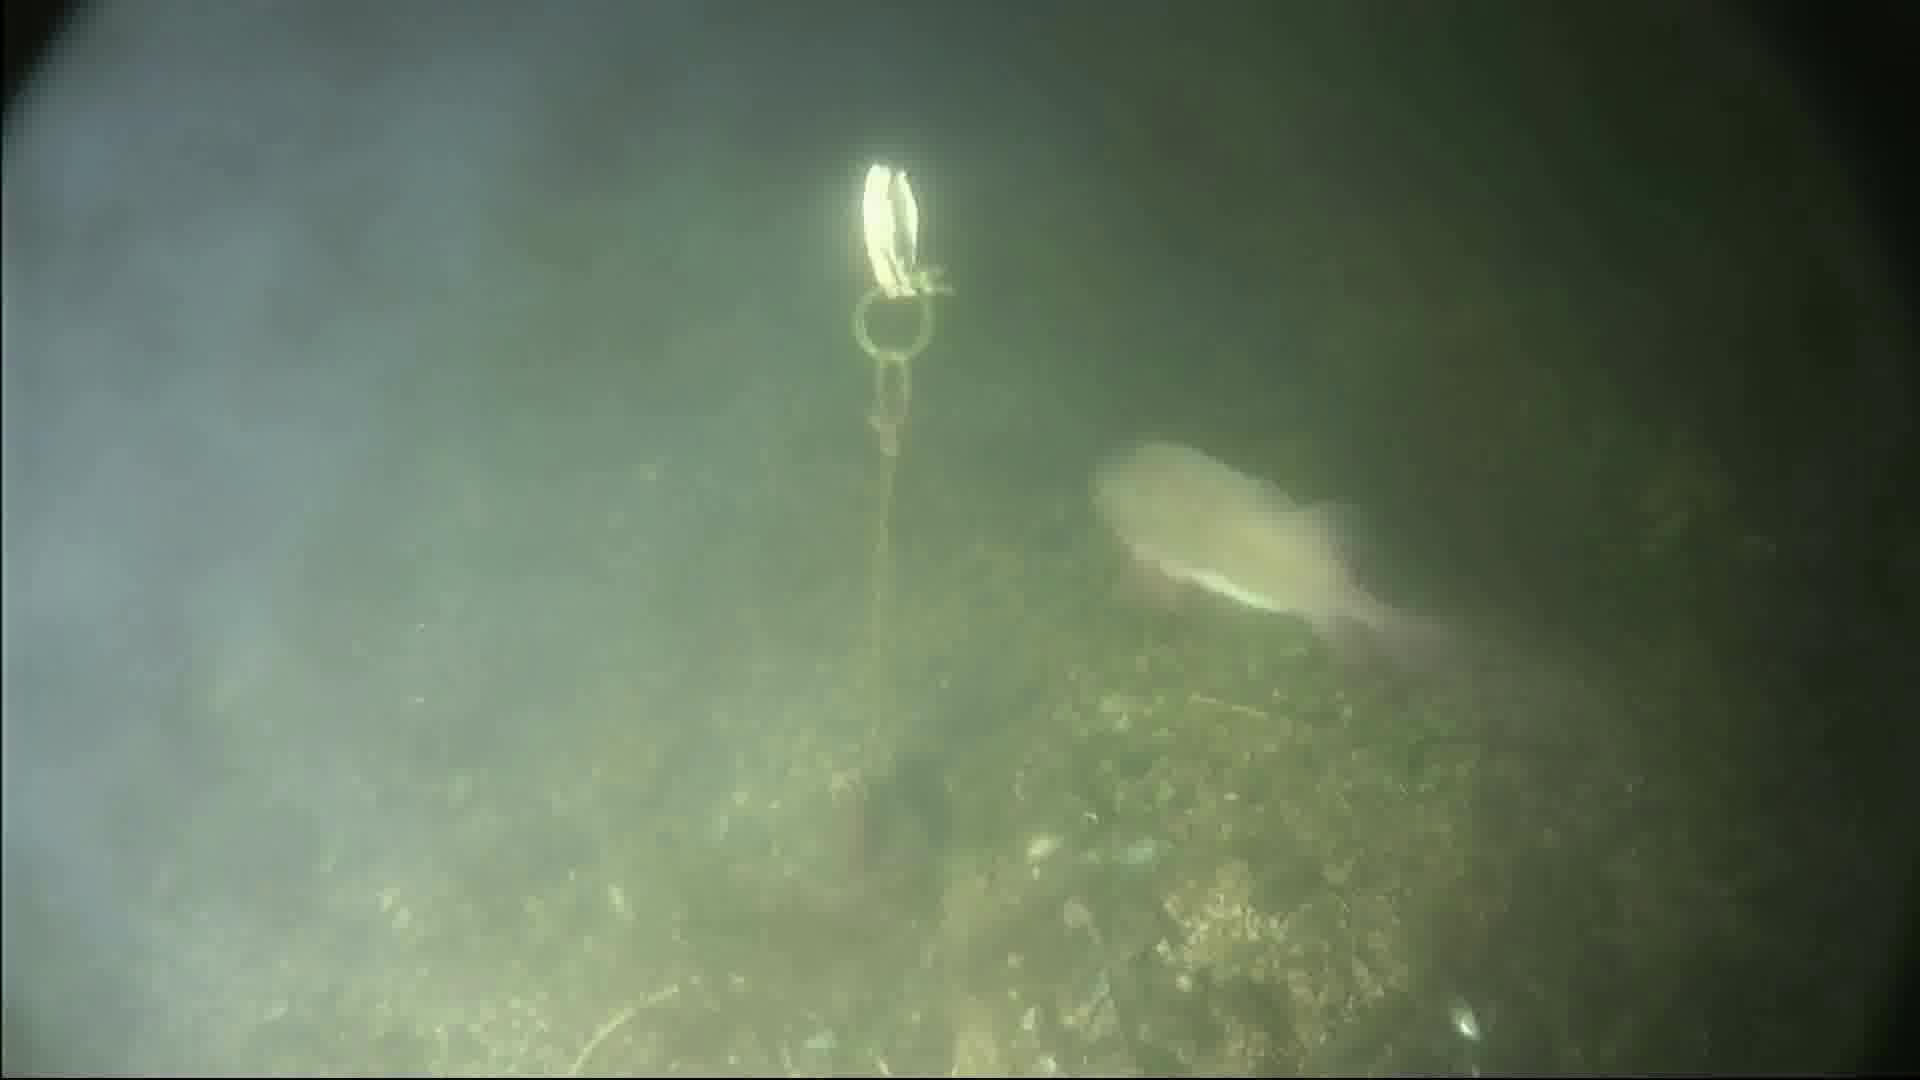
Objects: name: fish
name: crab